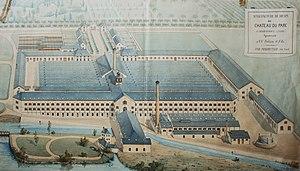
Balsan est un créateur et fabricant de sols textiles, premier producteur français du secteur et quatrième employeur de l'Indre. Société française rattachée au groupe Belgotex International, elle est héritière de la Manufacture royale du Château du Parc crée en 1751 à Châteauroux.